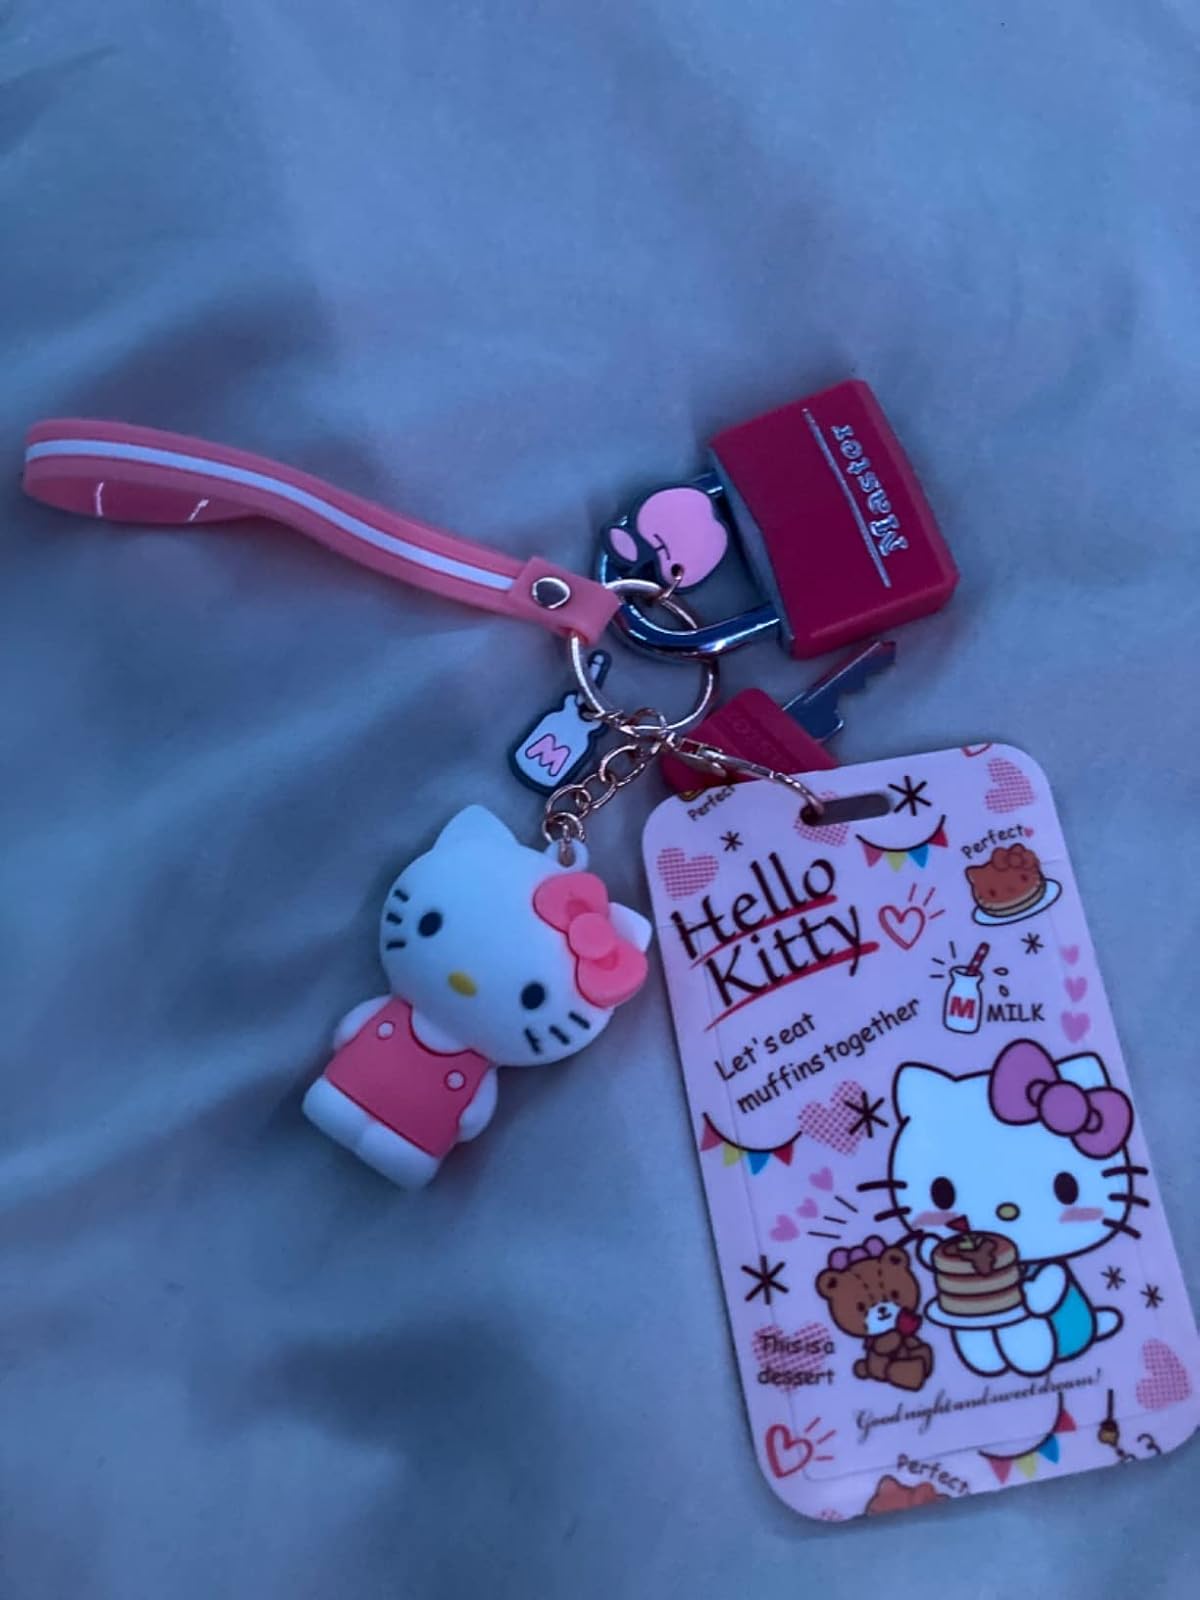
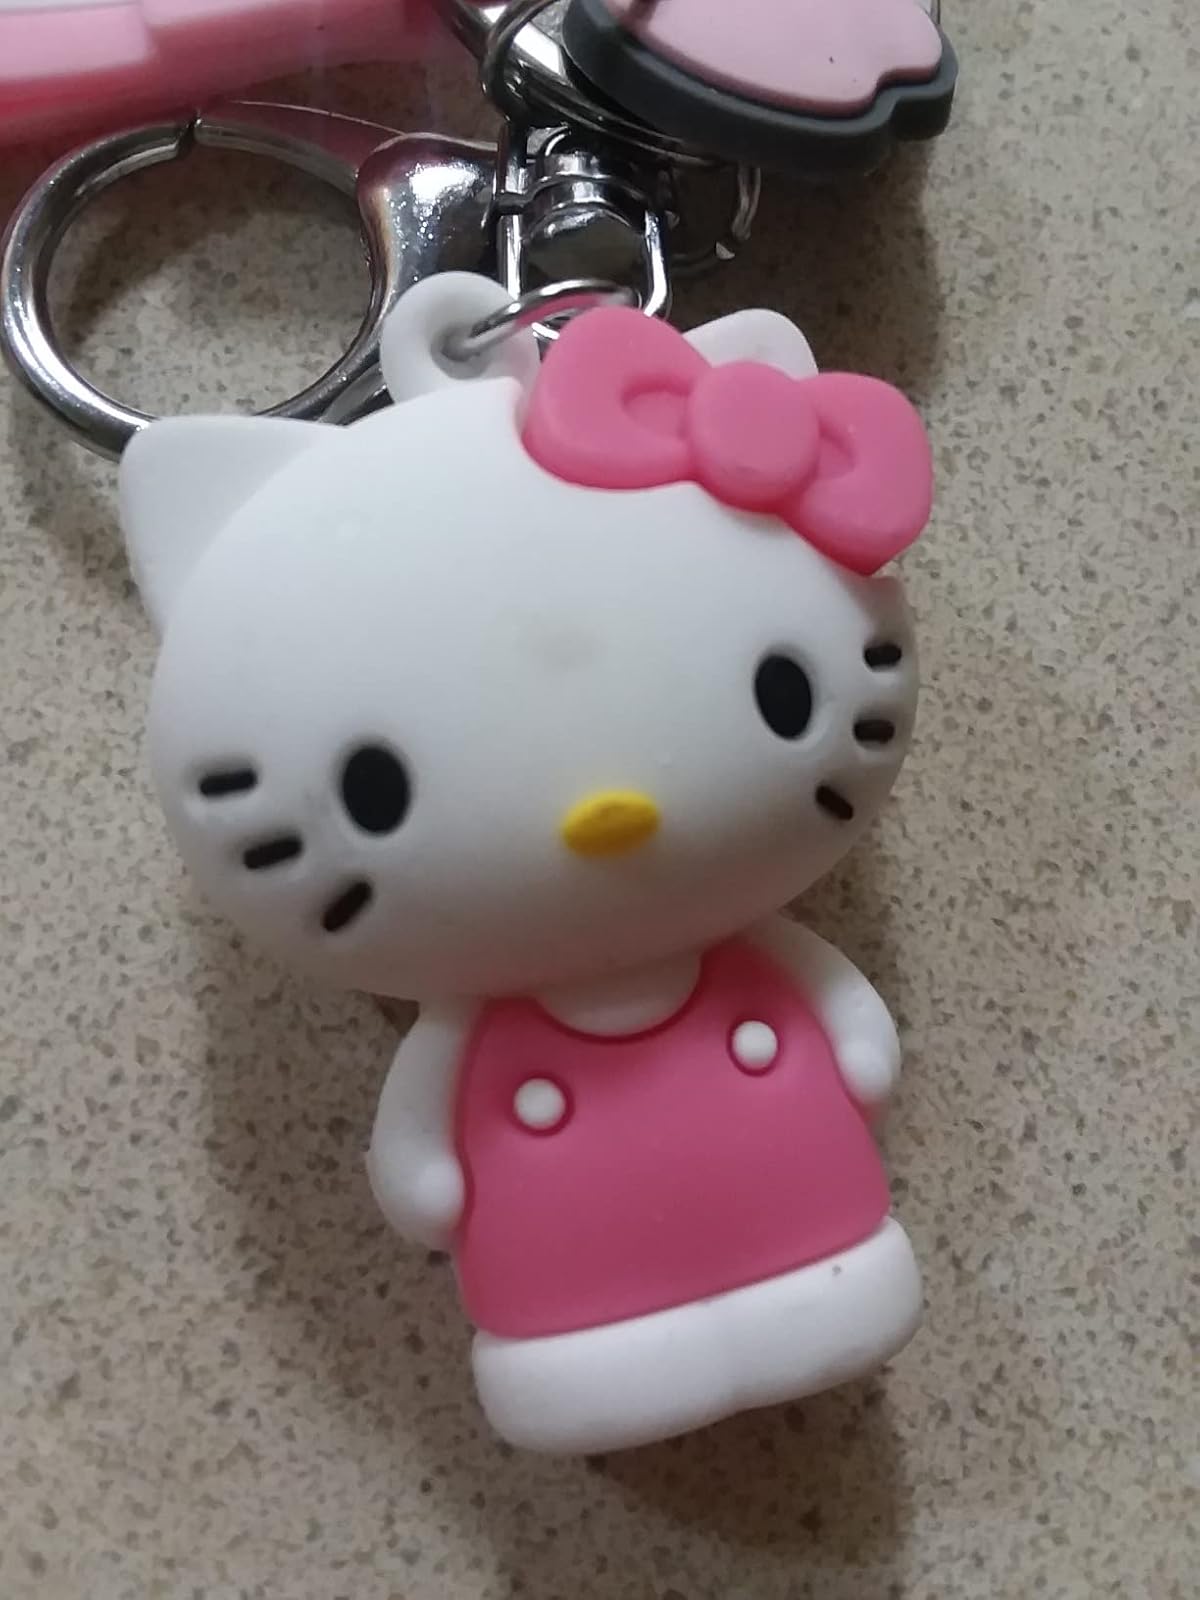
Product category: accessories_keychain
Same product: no